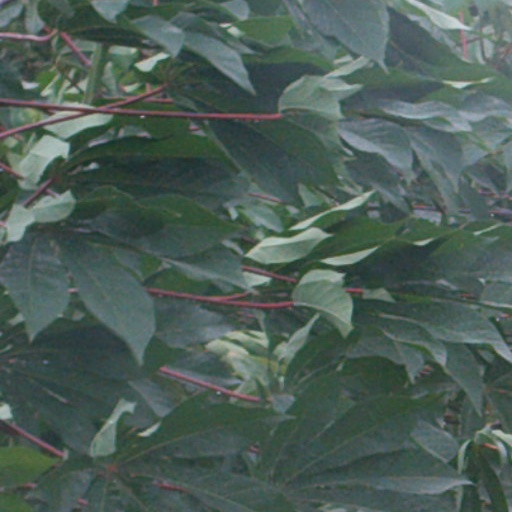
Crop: cassava